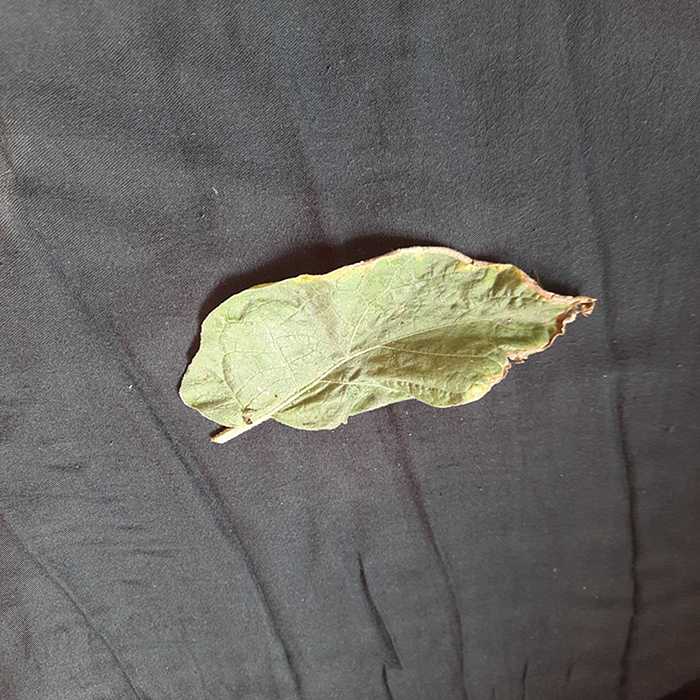
Plant: Eggplant
Label: Eggplant begomovirus